Mencius (book)

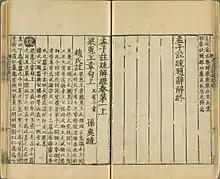
Early 13th-century "Mencius" print held by the National Palace Museum in Taipei

The Mencius is an anthology of conversations and anecdotes attributed to the Confucian philosopher Mencius. The book is one of the Chinese Thirteen Classics, and explores Mencius's views on the topics of moral and political philosophy, often as a dialogue with the ideas presented by Confucianism. The interviews and conversations are depicted as being either between Mencius and the various rulers of the Warring States period (221 BC), or with his students and other contemporaries. The book documents Mencius's travel across the states, and his philosophical conversations and debates with those he meets on his journey. A number of scholars suggest that the text was not written by Mencius himself, but rather by his disciples. The text is believed to have been written during the late 4th century BC.